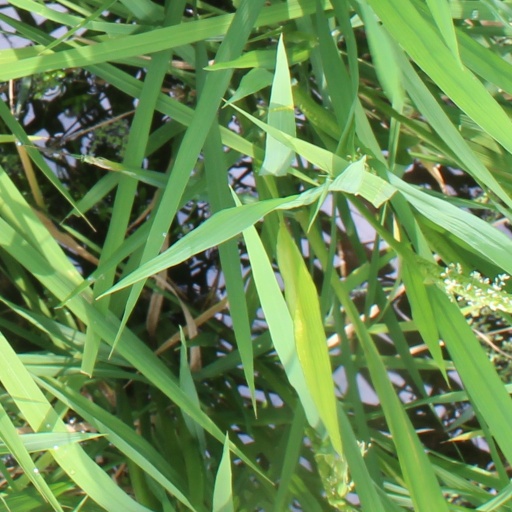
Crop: rice